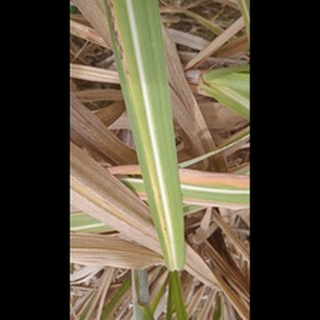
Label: sugarcane_yellow_leaf_disease